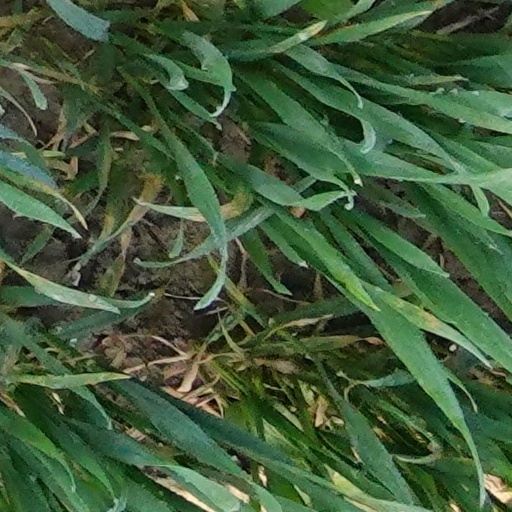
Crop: wheat